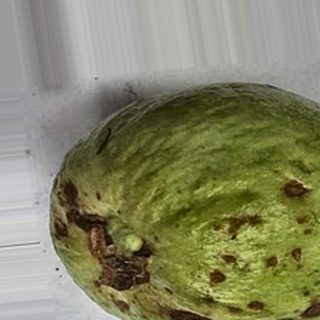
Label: guava_anthracnose